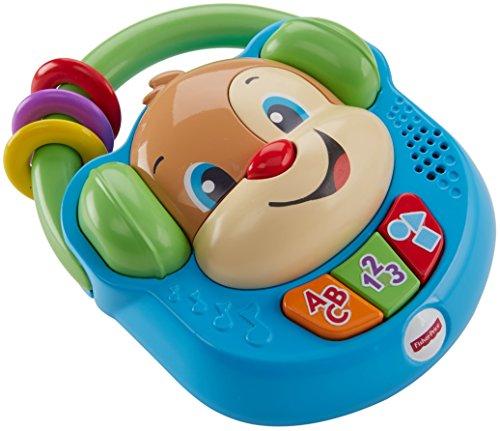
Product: Fisher-Price Laugh & Learn Sing & Learn Music Player
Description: Press the colorful buttons to hear playful songs, sounds, and phrases.
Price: $9.99
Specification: ProductDimensions:2x5.1x6.5inches|ItemWeight:10.4ounces|ShippingWeight:10.4ounces(Viewshippingratesandpolicies)|DomesticShipping:ItemcanbeshippedwithinU.S.|InternationalShipping:ThisitemcanbeshippedtoselectcountriesoutsideoftheU.S.LearnMore|ASIN:B073CCQZRZ|Itemmodelnumber:FGW16|Manufacturerrecommendedage:6month-3years|Batteries:2AAAbatteriesrequired.(included)